The Harp and the Shadow

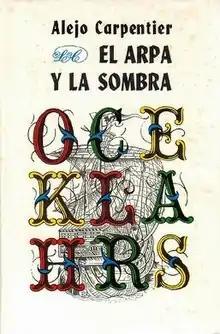
First edition (publ. Letras Cubanas)

The Harp and the Shadow (Spanish: "El arpa y la sombra") is a novel by Cuban author Alejo Carpentier. The novel was first published in 1979. Consisting of three parts, "The Harp", "The Hand" and "The Shadow", the book describes many historic characters, including pope Pius IX, Christopher Columbus and pope Leo XIII.